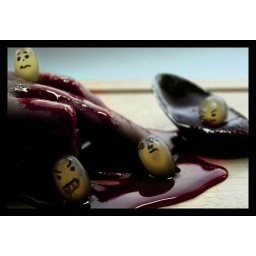
Angry grapes rules the world, the last man dead and invaders take bath in my blood.